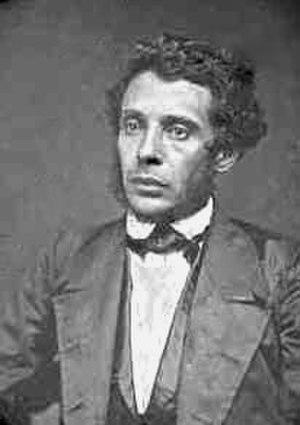
Le président de la République du Liberia est le chef de l'État libérien. Depuis l'indépendance du pays en 1847, son titre officiel a varié.
Alfred Francis Russell, né le 25 août 1817 dans le Kentucky, mort le 4 avril 1884), fut le dixième président du Libéria.